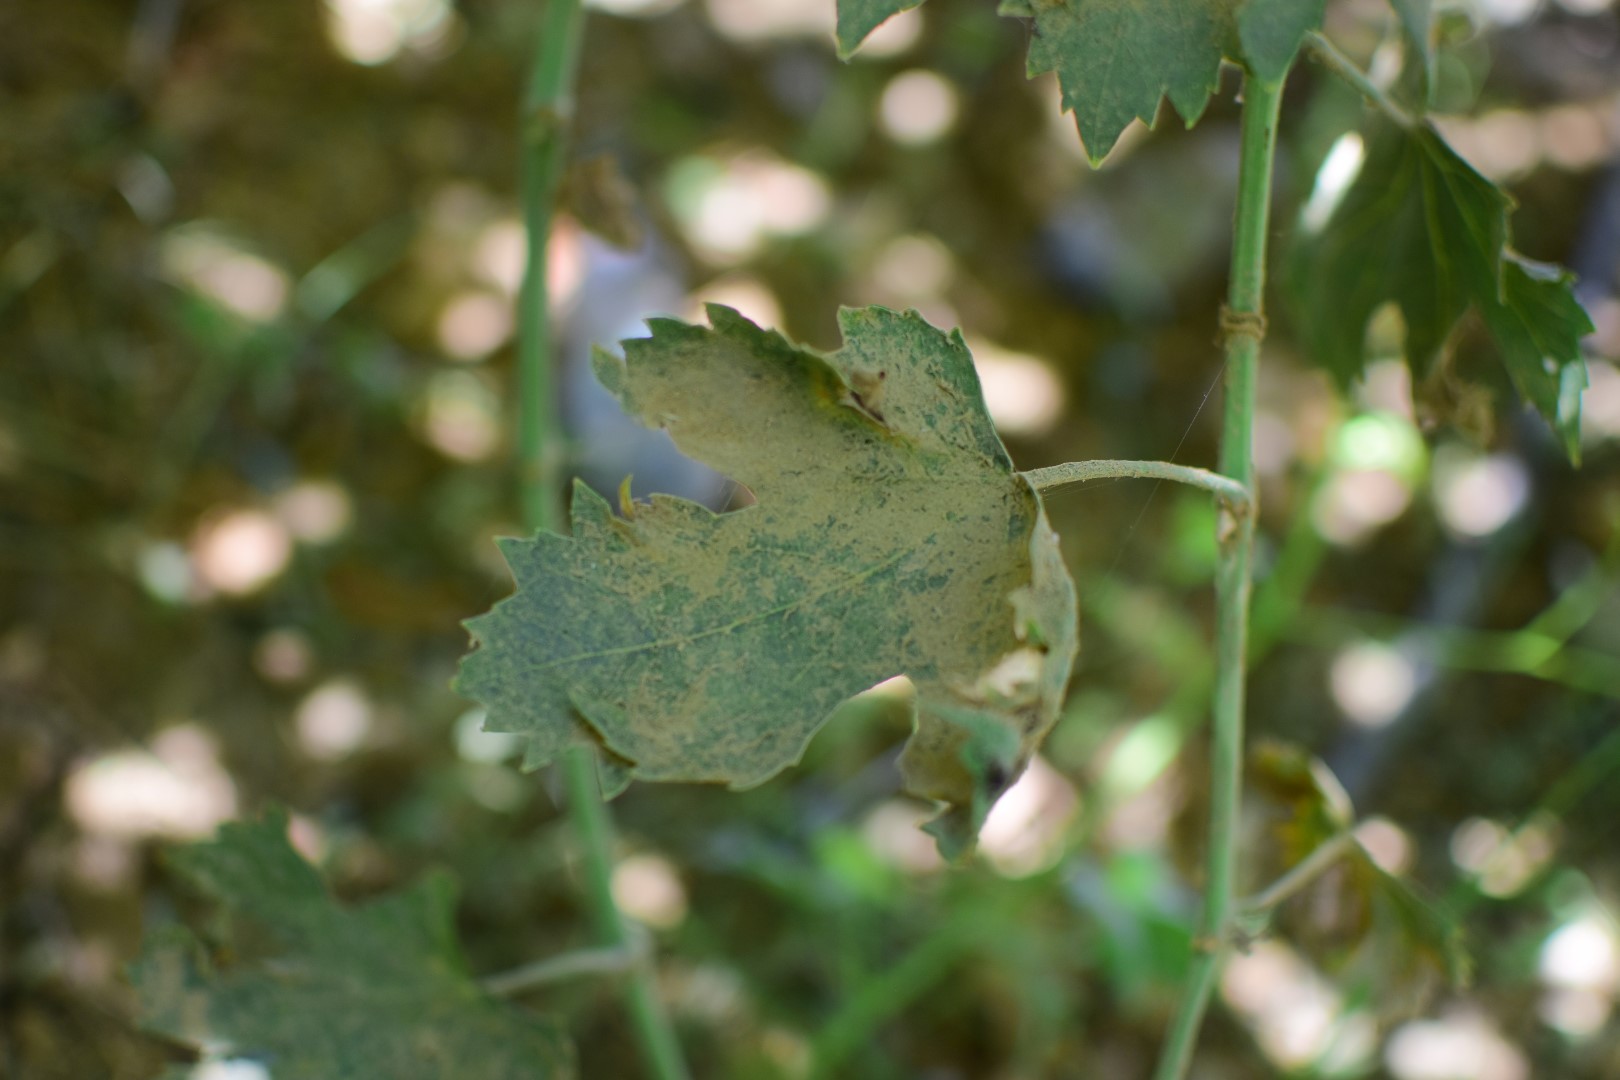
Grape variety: Halawani